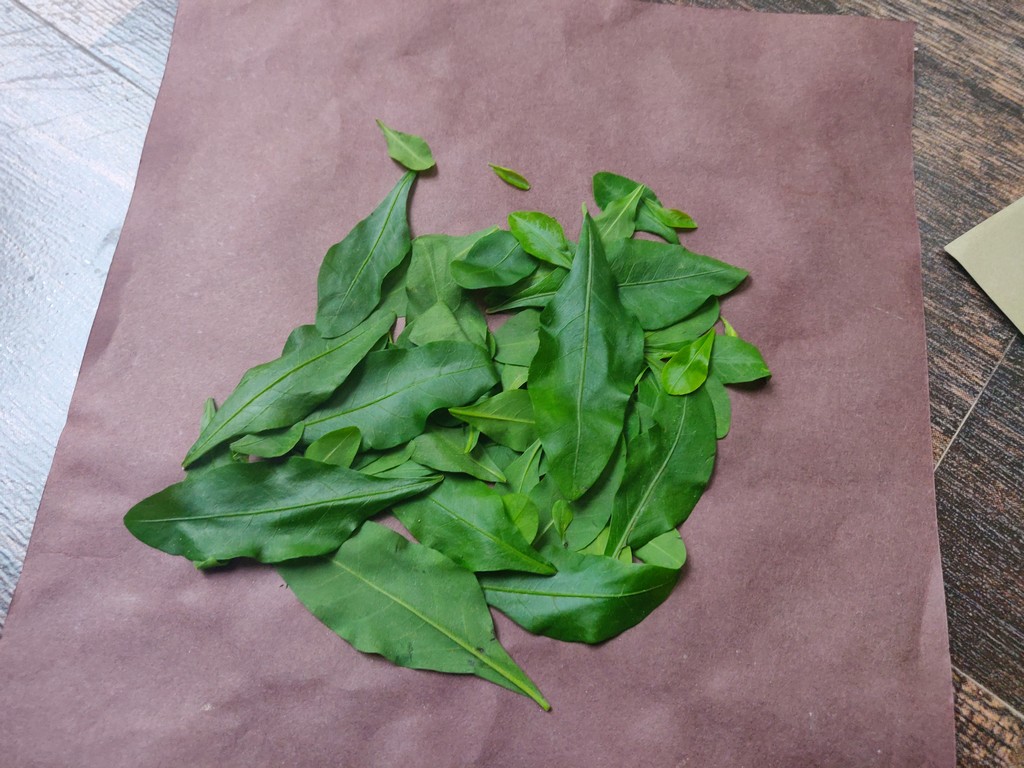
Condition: Healthy
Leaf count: multiple
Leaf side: unknown